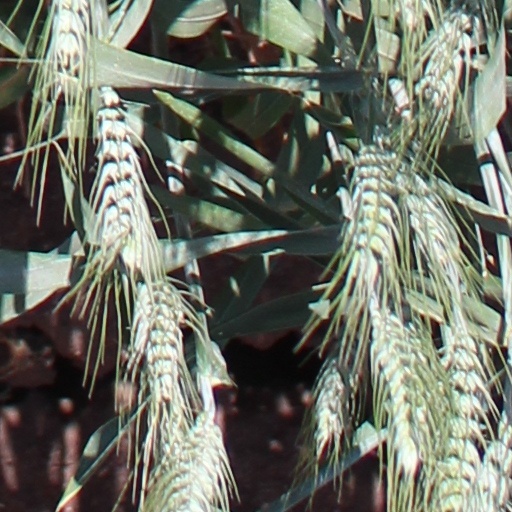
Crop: wheat